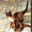
Label: cat